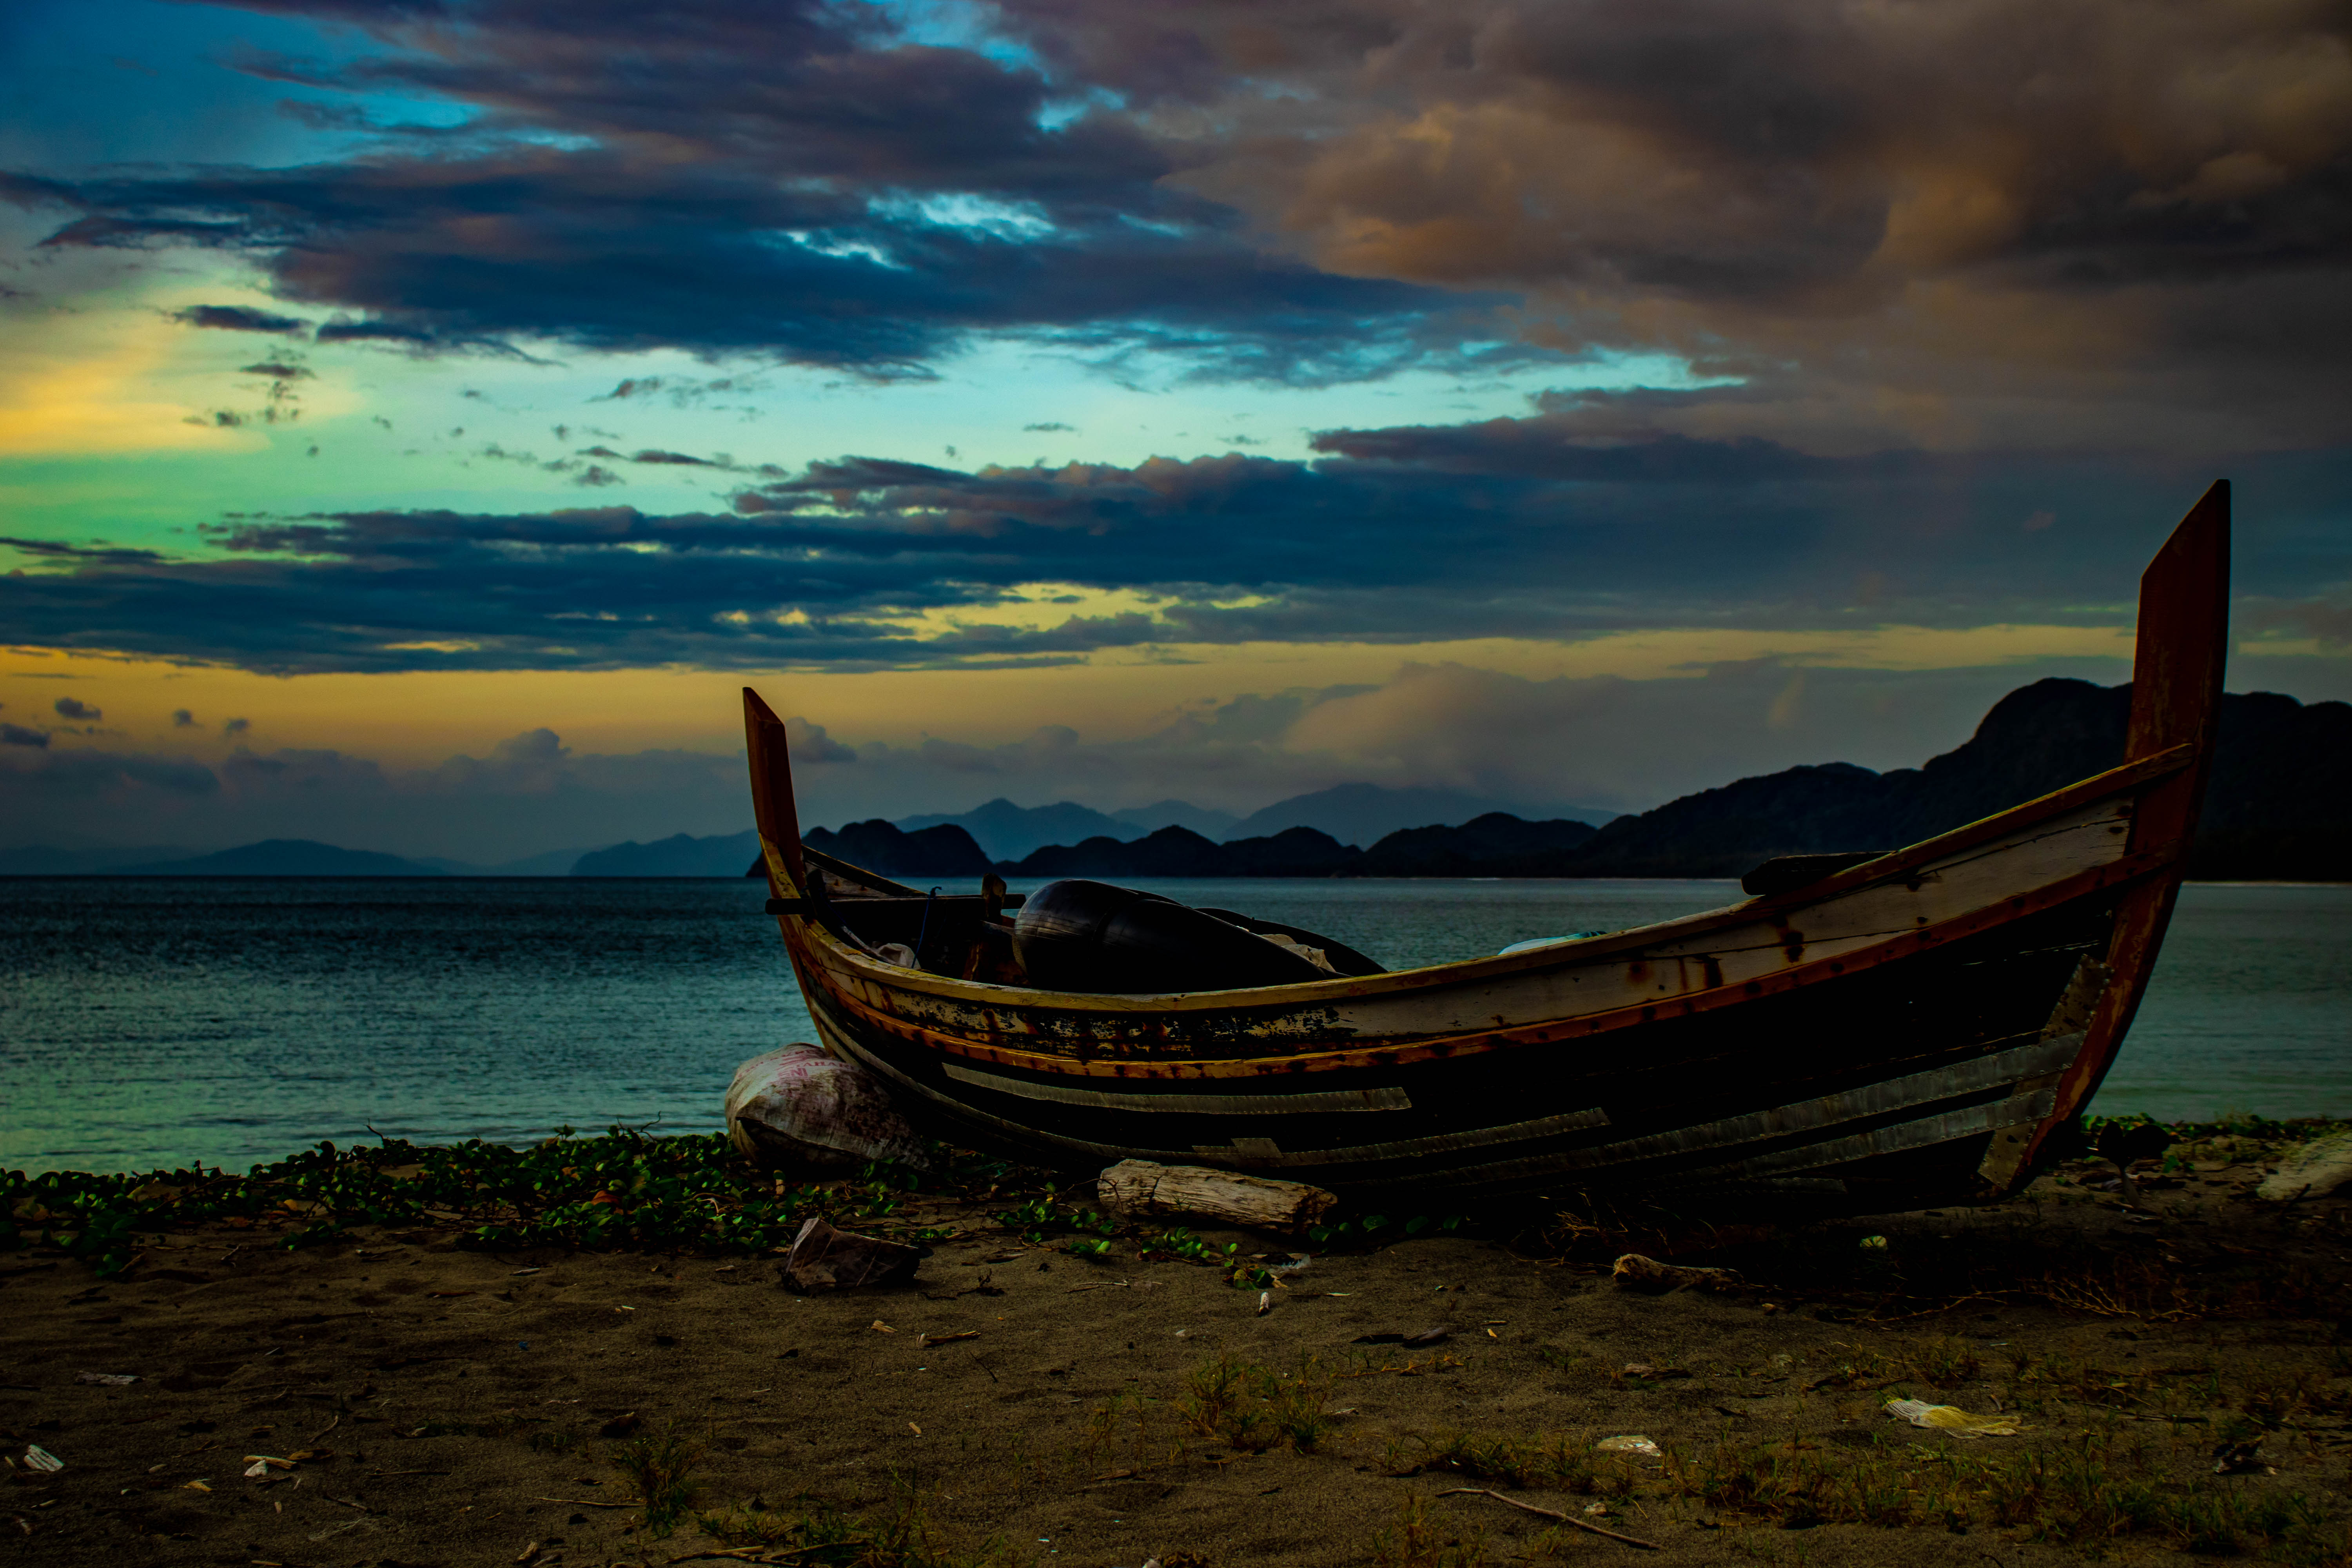
boat, beach, sea, water transportation, sky, nature, cloud, vehicle, long tail boat, ocean, water, landscape, calm, tropics, sunset, watercraft, coast, horizon, reflection, vacation, river, evening, tourism